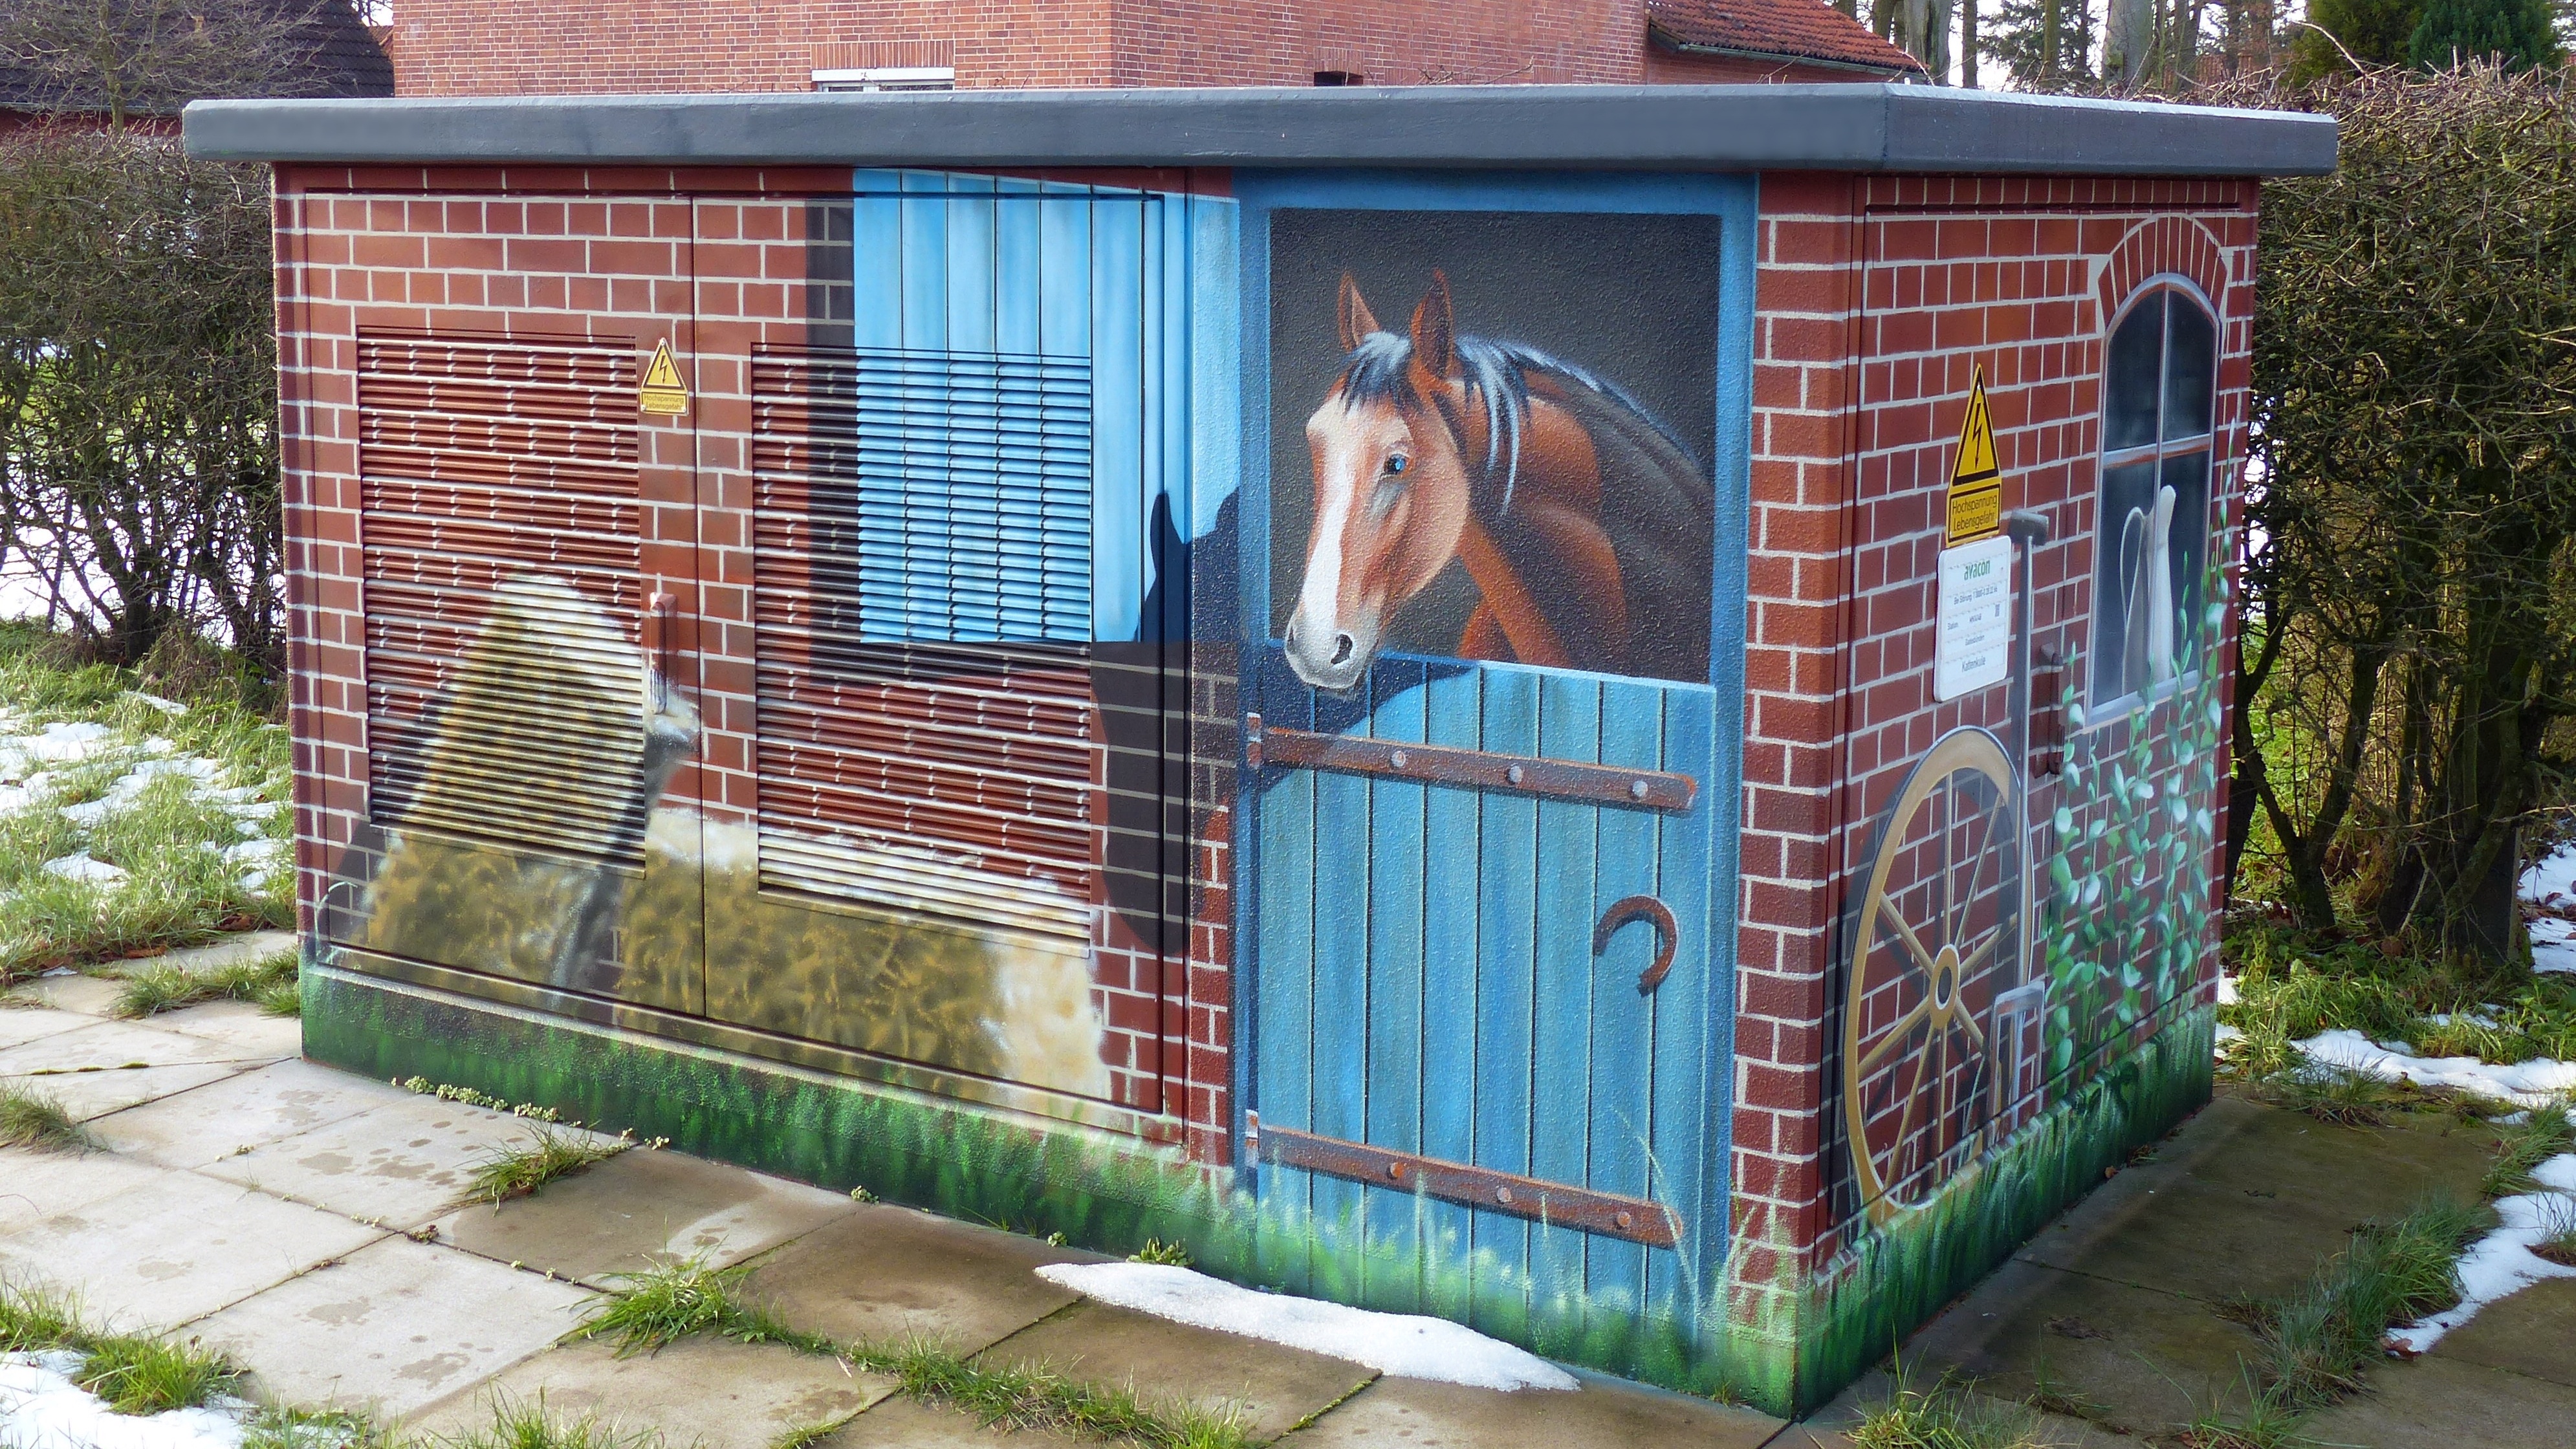
home, animal, shed, cottage, backyard, paint, facade, agriculture, cage, horses, creativity, image, yard, transformer, airbrush, outdoor structure